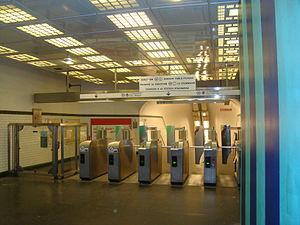
Tourniquets d'accès aux quais de métro de la statio Château-Landon sur la ligne 7.